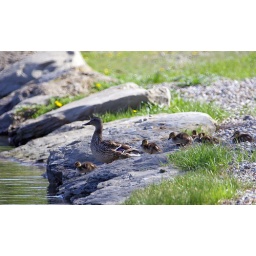
A clutch of ducklings going to the water (an urban lake in NE Calgary).